Drew Maggi

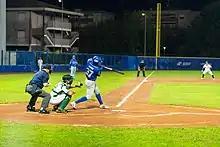
Maggi bats for Italy during the 2020 Olympic qualification

Maggi played in the Dominican Winter League and Mexican Pacific Winter League during the 2016–17 offseason.